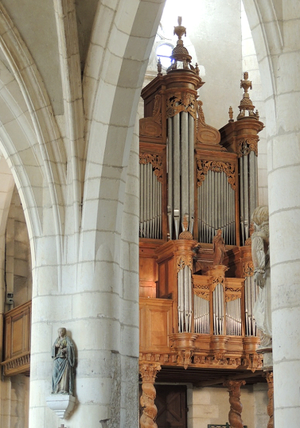
Œuvre de l'organiste et facteur d'orgue troyen Louis Le Bé (1646-1715), cet orgue initialement installé dans l'abbaye de Montiéramey (Aube) a été transféré en 1792 dans l'église Saint Jean Baptiste de Chaource (Aube). Classé monument historique depuis 1959.
L'église Saint-Jean-Baptiste est une église de rite catholique romain, de style gothique, située place de l'Église à Chaource, en France.L'édifice est classé au titre des monuments historiques en 1840.